Thomas Satterwhite Noble

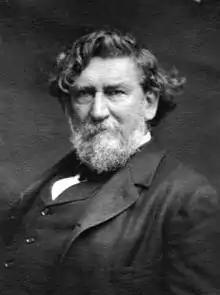
Thomas Satterwhite Noble ("undated photo")

Thomas Satterwhite Noble (May 29, 1835 – April 27, 1907) was an American painter as well as the first head of the McMicken School of Design in Cincinnati, Ohio.